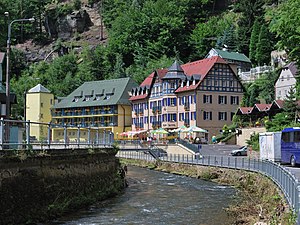
Nationalpark Bøhmisk Schweiz / Galleri
Nationalpark Bøhmisk Schweiz er en nationalpark i det nordlige Tjekkiet. Parken blev oprettet i 2000 og omfatter en del af Elbens Sandstensbjerge.